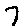
Label: 7